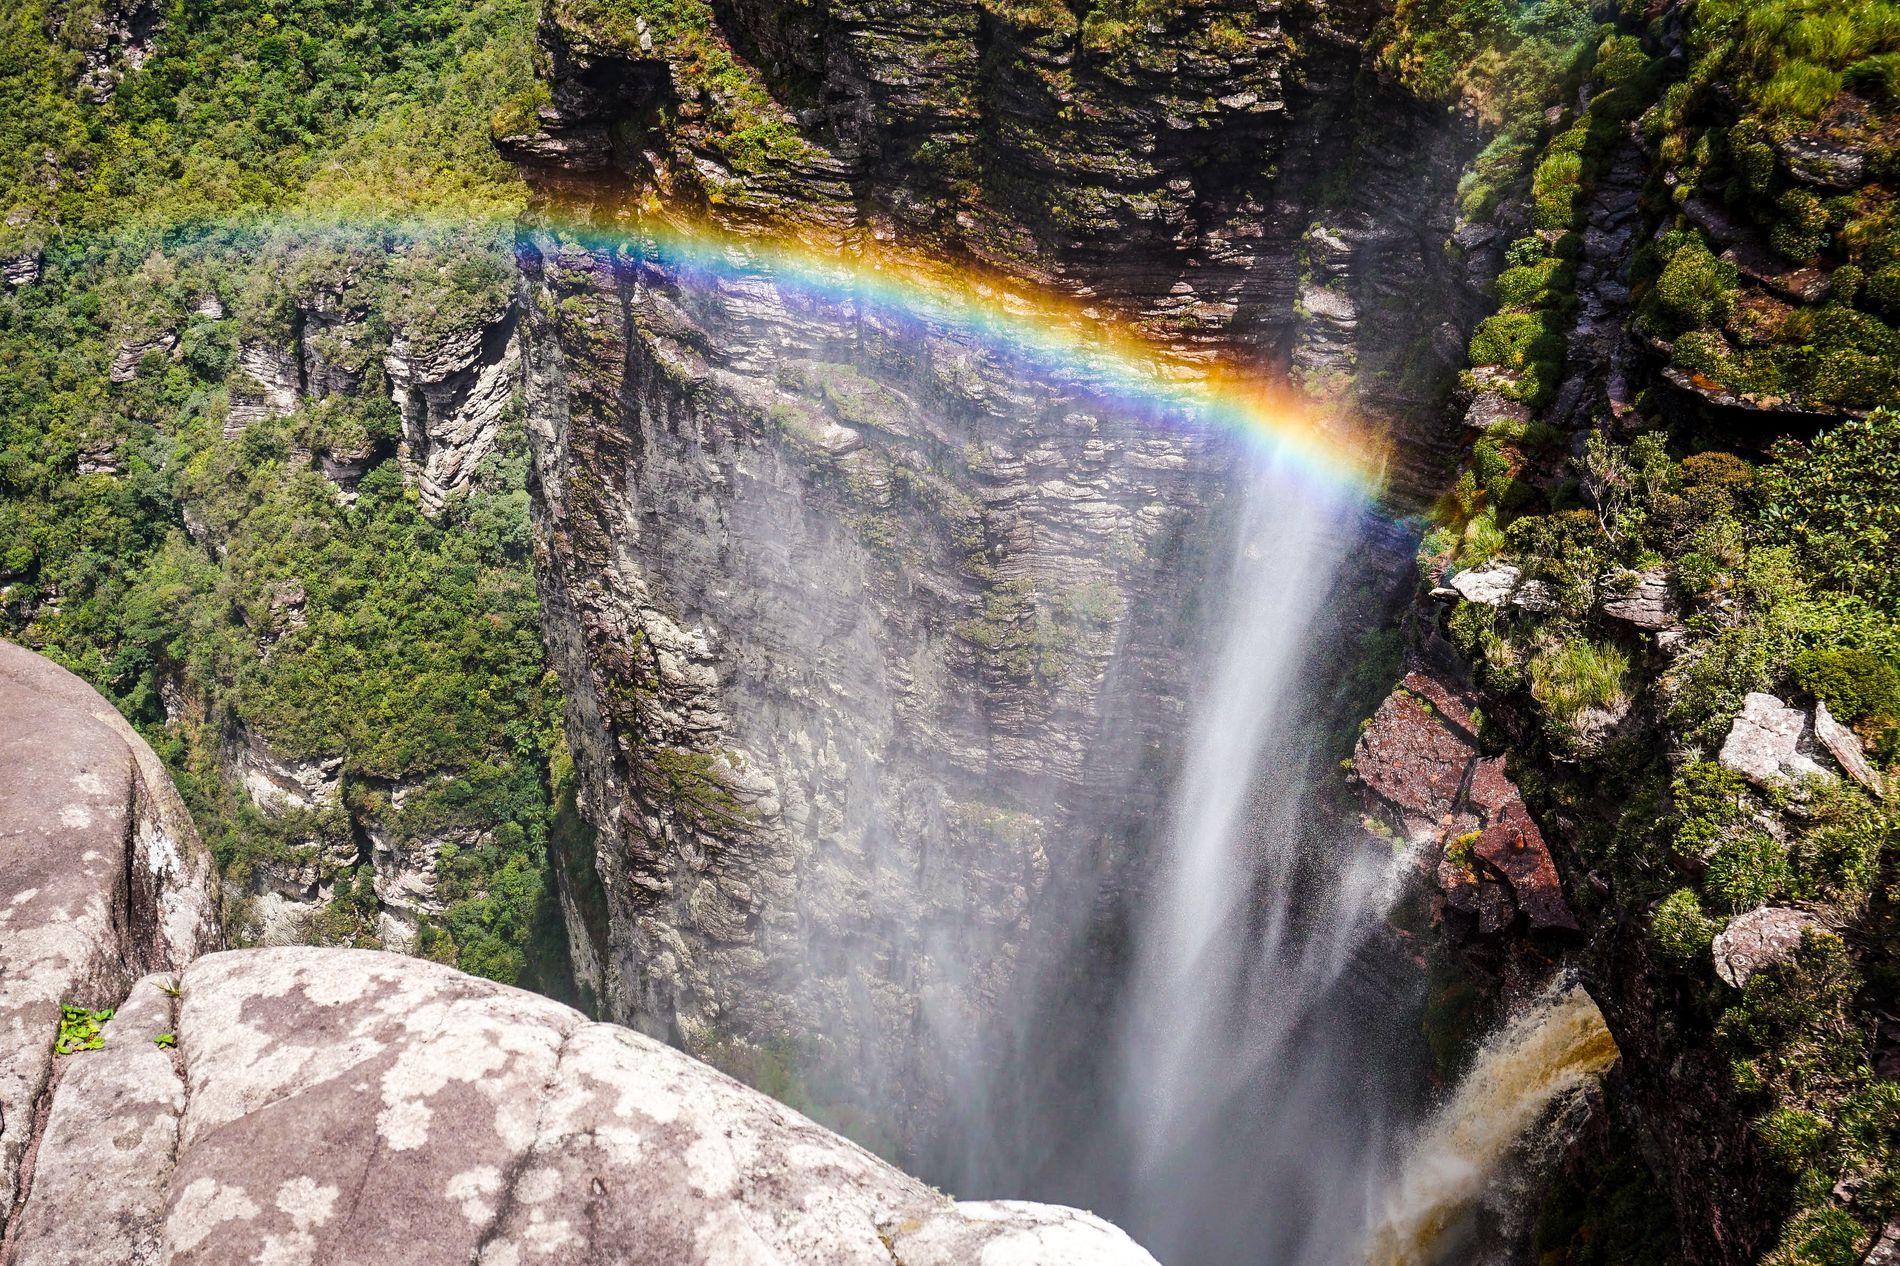
A waterfall in a cliff
The image captures a dramatic waterfall cascading between steep, rocky cliff walls covered in green vegetation.
Rainbow arches across the misty spray of the waterfall.
Large, weathered rock formations in the foreground.
A high-angle landscape shot of a waterfall,  and cliffs with soft, diffused daylight.
The scene reveals a powerful natural environment with a rainbow arching across the misty waterfall.
The Color Palette is Rich in greens, gray, white, and rainbow spectrum.
Photography Style is Landscape.
Labels: Nature, Outdoors, Sky, Rock, Cliff, Plant, Vegetation, Scenery, Rainbow, Wilderness, Water, Waterfall, Land, Rainforest, Tree, Landscape, Woodland, Jungle
Camera: SONY ILCE-5100
Lens: E PZ 16-50mm F3.5-5.6 OSS
Aperture: F7.1
Exposure: 1/250 sec
ISO: 100
Focal length: 23.0 mm